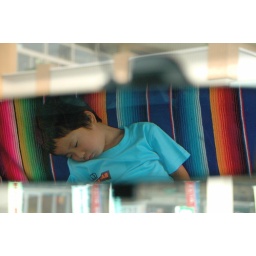
sleeping in a mirror